List of Royal Australian Air Force aircraft squadrons

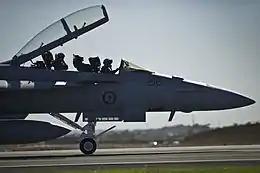
Forward section of military jet on an airfield, with open canopy and two crewmen seated in the cockpit

This is a list of Royal Australian Air Force aircraft squadrons. The Royal Australian Air Force (RAAF) was formed in 1921 and traces its lineage to the previous Australian Flying Corps that served during World War I. The list also includes those squadrons that were under Australian and British operational control during World War II, and squadrons that were operated jointly by the RAAF and the Netherlands East Indies.